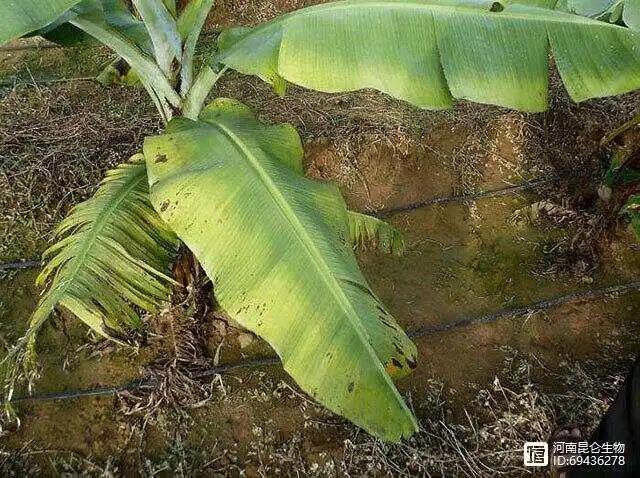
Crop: unknown
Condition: banana_banana_bunchy_top